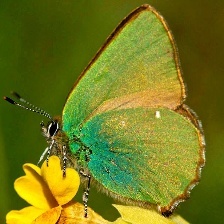
Species: GREEN HAIRSTREAK
Butterfly family (ImageNet category): lycaenid_butterfly